AE-COPSD Sports badge

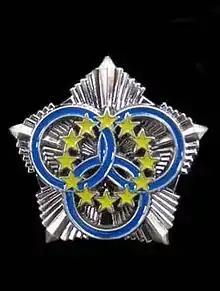

The AE-COPSD Sport badge (French, "Brevet Sportif des Polices Européennes (B.S.P.E.)"; English, "European Police Sports Badge") is a decoration awarded by the European association of the Bodies and Public Organisms of Security and of Defense (French, "Association Européenne des Membres de Corps et Organismes Publics de Sécurité et de Défense (AE-COPSD)"). To be awarded the sports badge, participants must meet the standards in their choice of event within each of the seven listed categories. The badge is awarded based upon performance in ether Bronze, Silver, and Gold. The participant may compete for the badge on an annual basis. AE-COPSD personnel must grade and certify each event. The three grades are awarded based on the number of points earned.